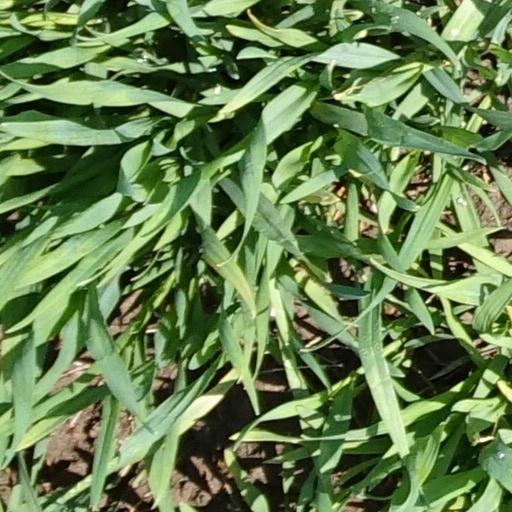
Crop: wheat